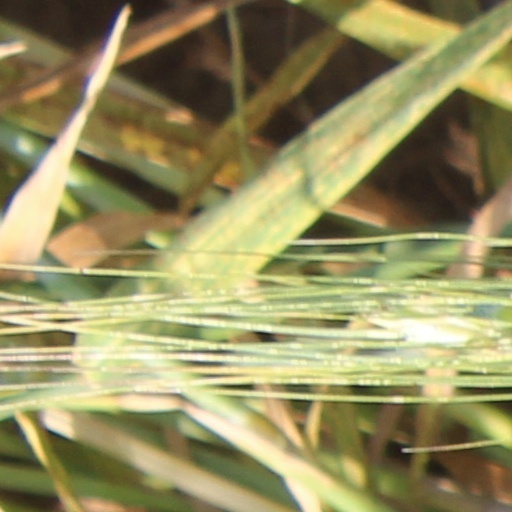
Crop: wheat